B'Flow

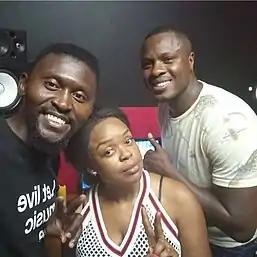
B Flow with Mampi and KB Killa Beats

Mr Ignatius Chongwe nicknamed as Lawyer Without discovered B Flow's singing talent after he performed at a talent show at Sacred Heart Parish in Kabwe in 2004 and the later that year Mr Chongwe started to sponsor B Flow's professional music career. B Flow's first album Mpu mpu mpu (meaning heartbeat)was released in 2009. The album earned B Flow recognition at the 2009 Zambia Ngoma Awards where he was nominated in the Best New Artist Category the album has songs like Bubblegum Lover, Energizer, Mosikito and the album title track Mpu Mpu Mpu. His second solo album called 'No More Kawilo' was released in 2011(meaning no more loneliness). His third album 'Voiceless Woman' was released in 2013. He also had the privilege to share the stage with international artists such as Brick & Lace, Oliver Mtukuzi, P-Square and Jah Cure. B Flow is a brand ambassador for a number of non-governmental organizations the AIDS Health Care Foundation(AHF), USAID-funded SHARe II, the Obama Foundation, National HIV/AIDS/STI/TB Council in Zambia and the Keep Zambia Clean, Green and Healthy campaign he is also the chairman for the HIV/AIDS and Social Commentary(HASC) team of the Zambia Association of Musicians(ZAM). B Flow is also a part of the Zambia/Norway(ZedWay) project.